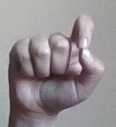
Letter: fa